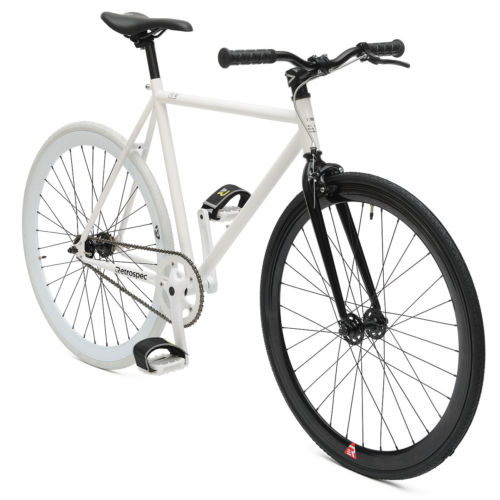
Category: bicycle